MardiGrass

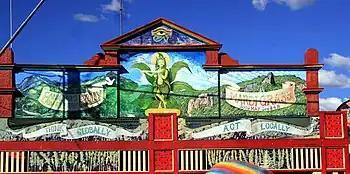
Nimbin Mardigrass 2008

In March 1993, the Nimbin police station had already been laid siege. Undercover police officers had been discovered buying cannabis in the area. This enraged a small portion of the townsfolk to such an extent that they chased the police officers back to the police station and pelted them with eggs. Concerned about bad publicity some of the townsfolk decided to come up with a more peaceful form of protest that ordinary people could comfortably join. Bob Hopkins was the man who came up with the idea of MardiGrass.